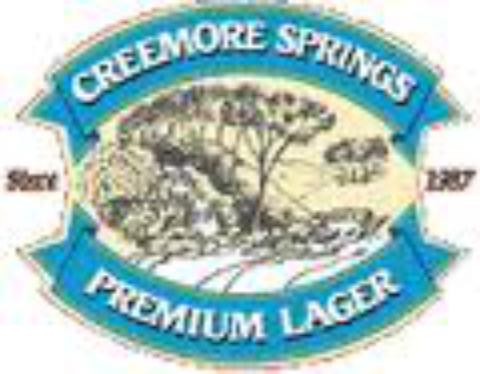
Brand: Creemore
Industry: Food